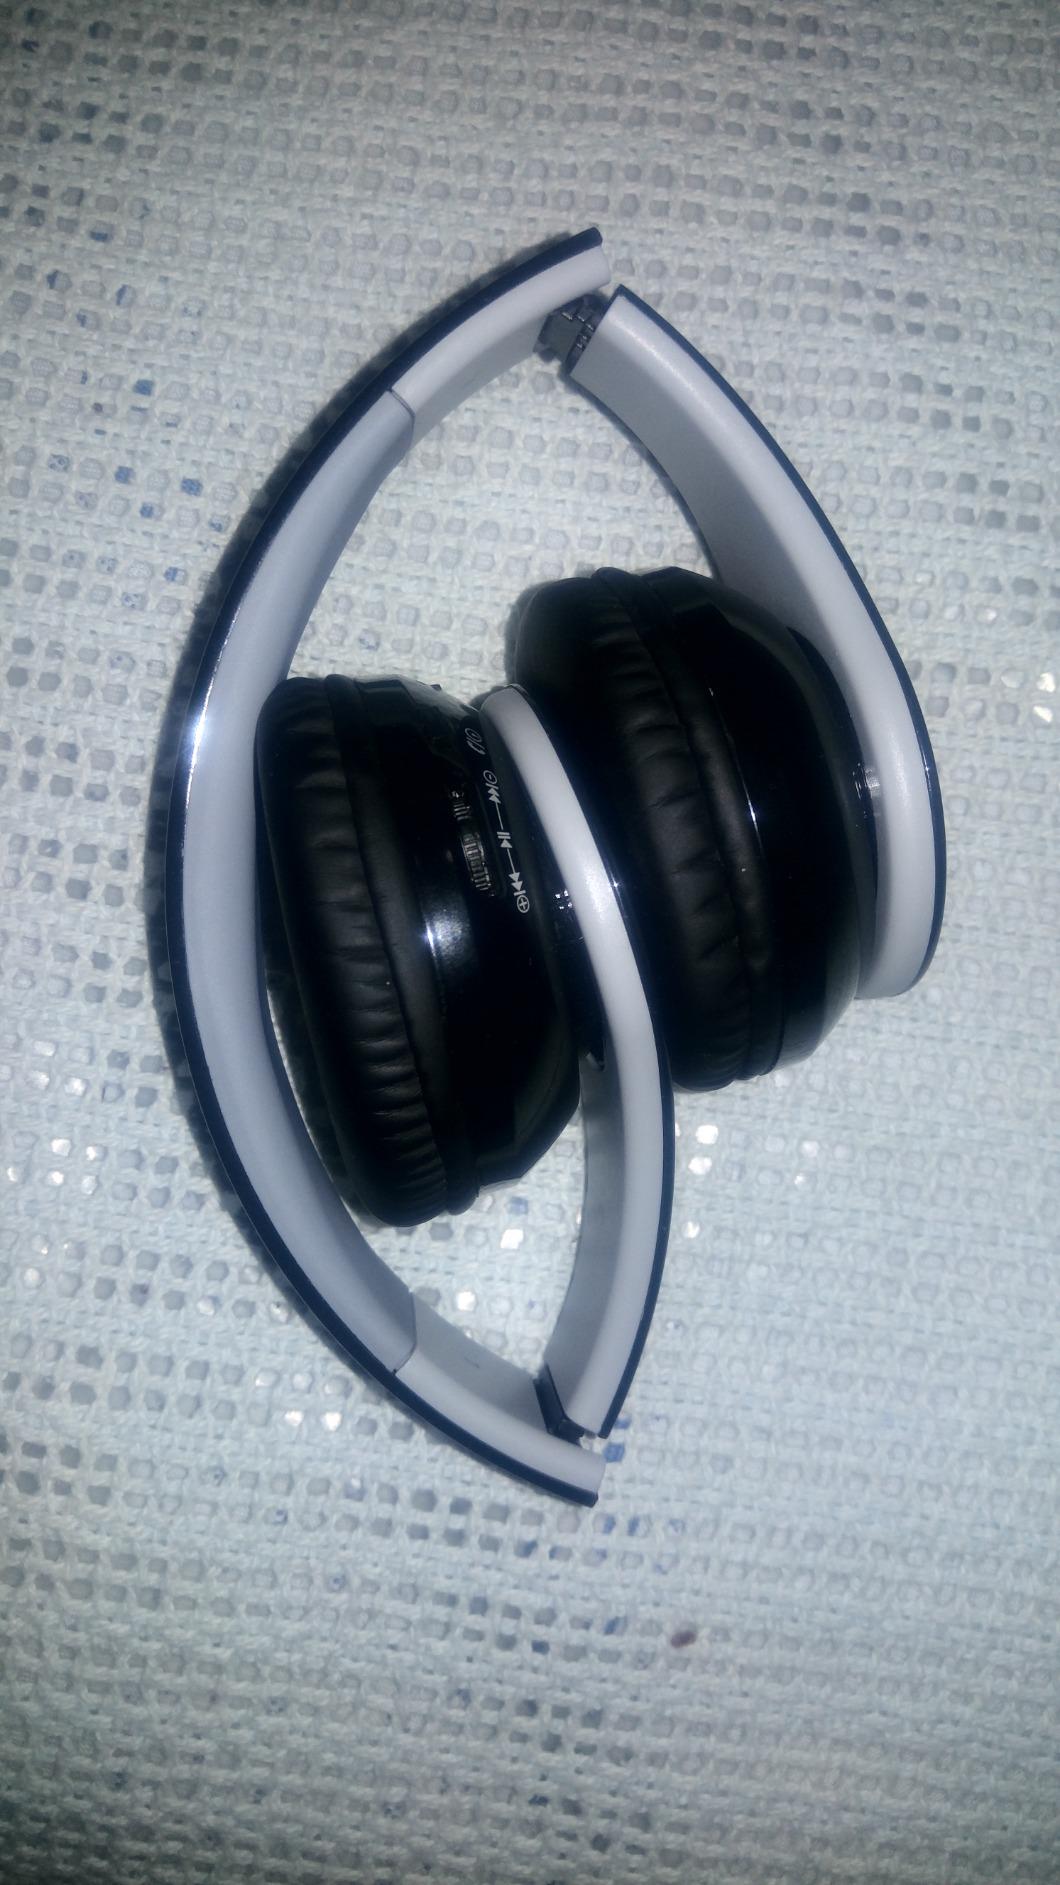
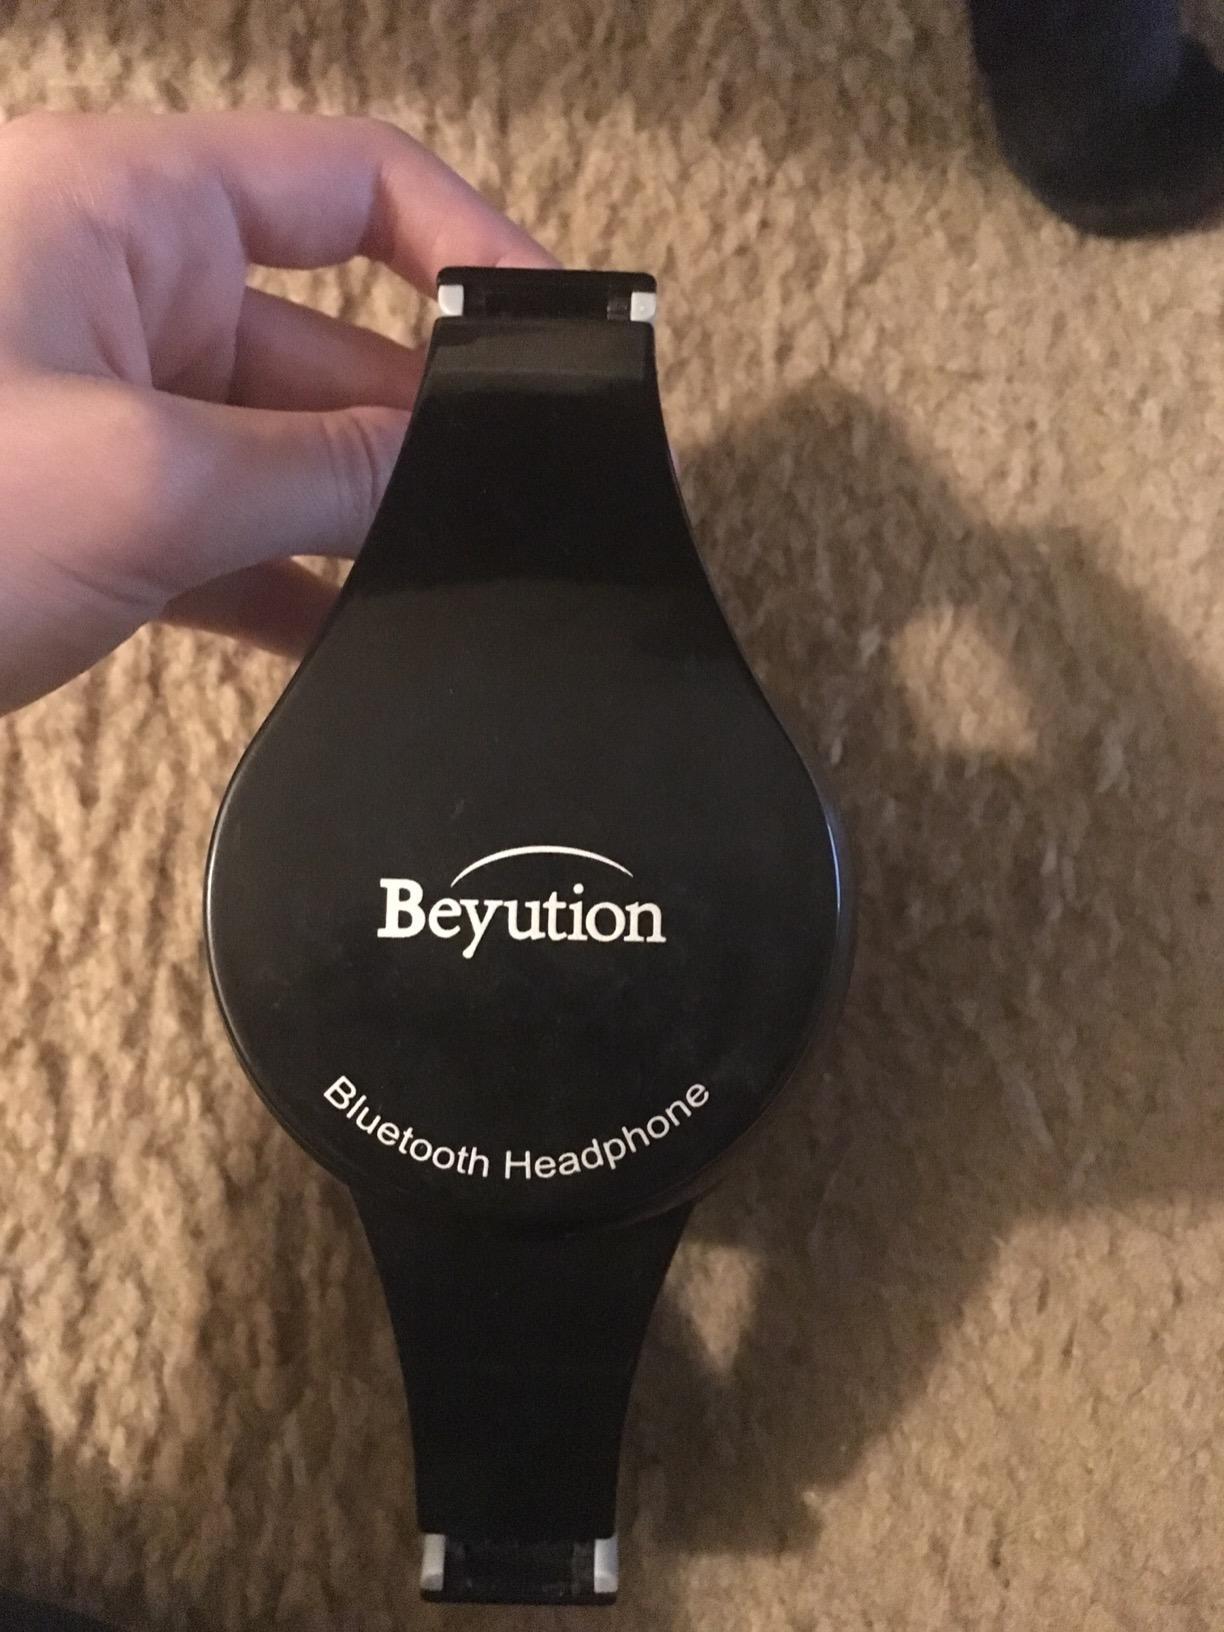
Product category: headphones
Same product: yes